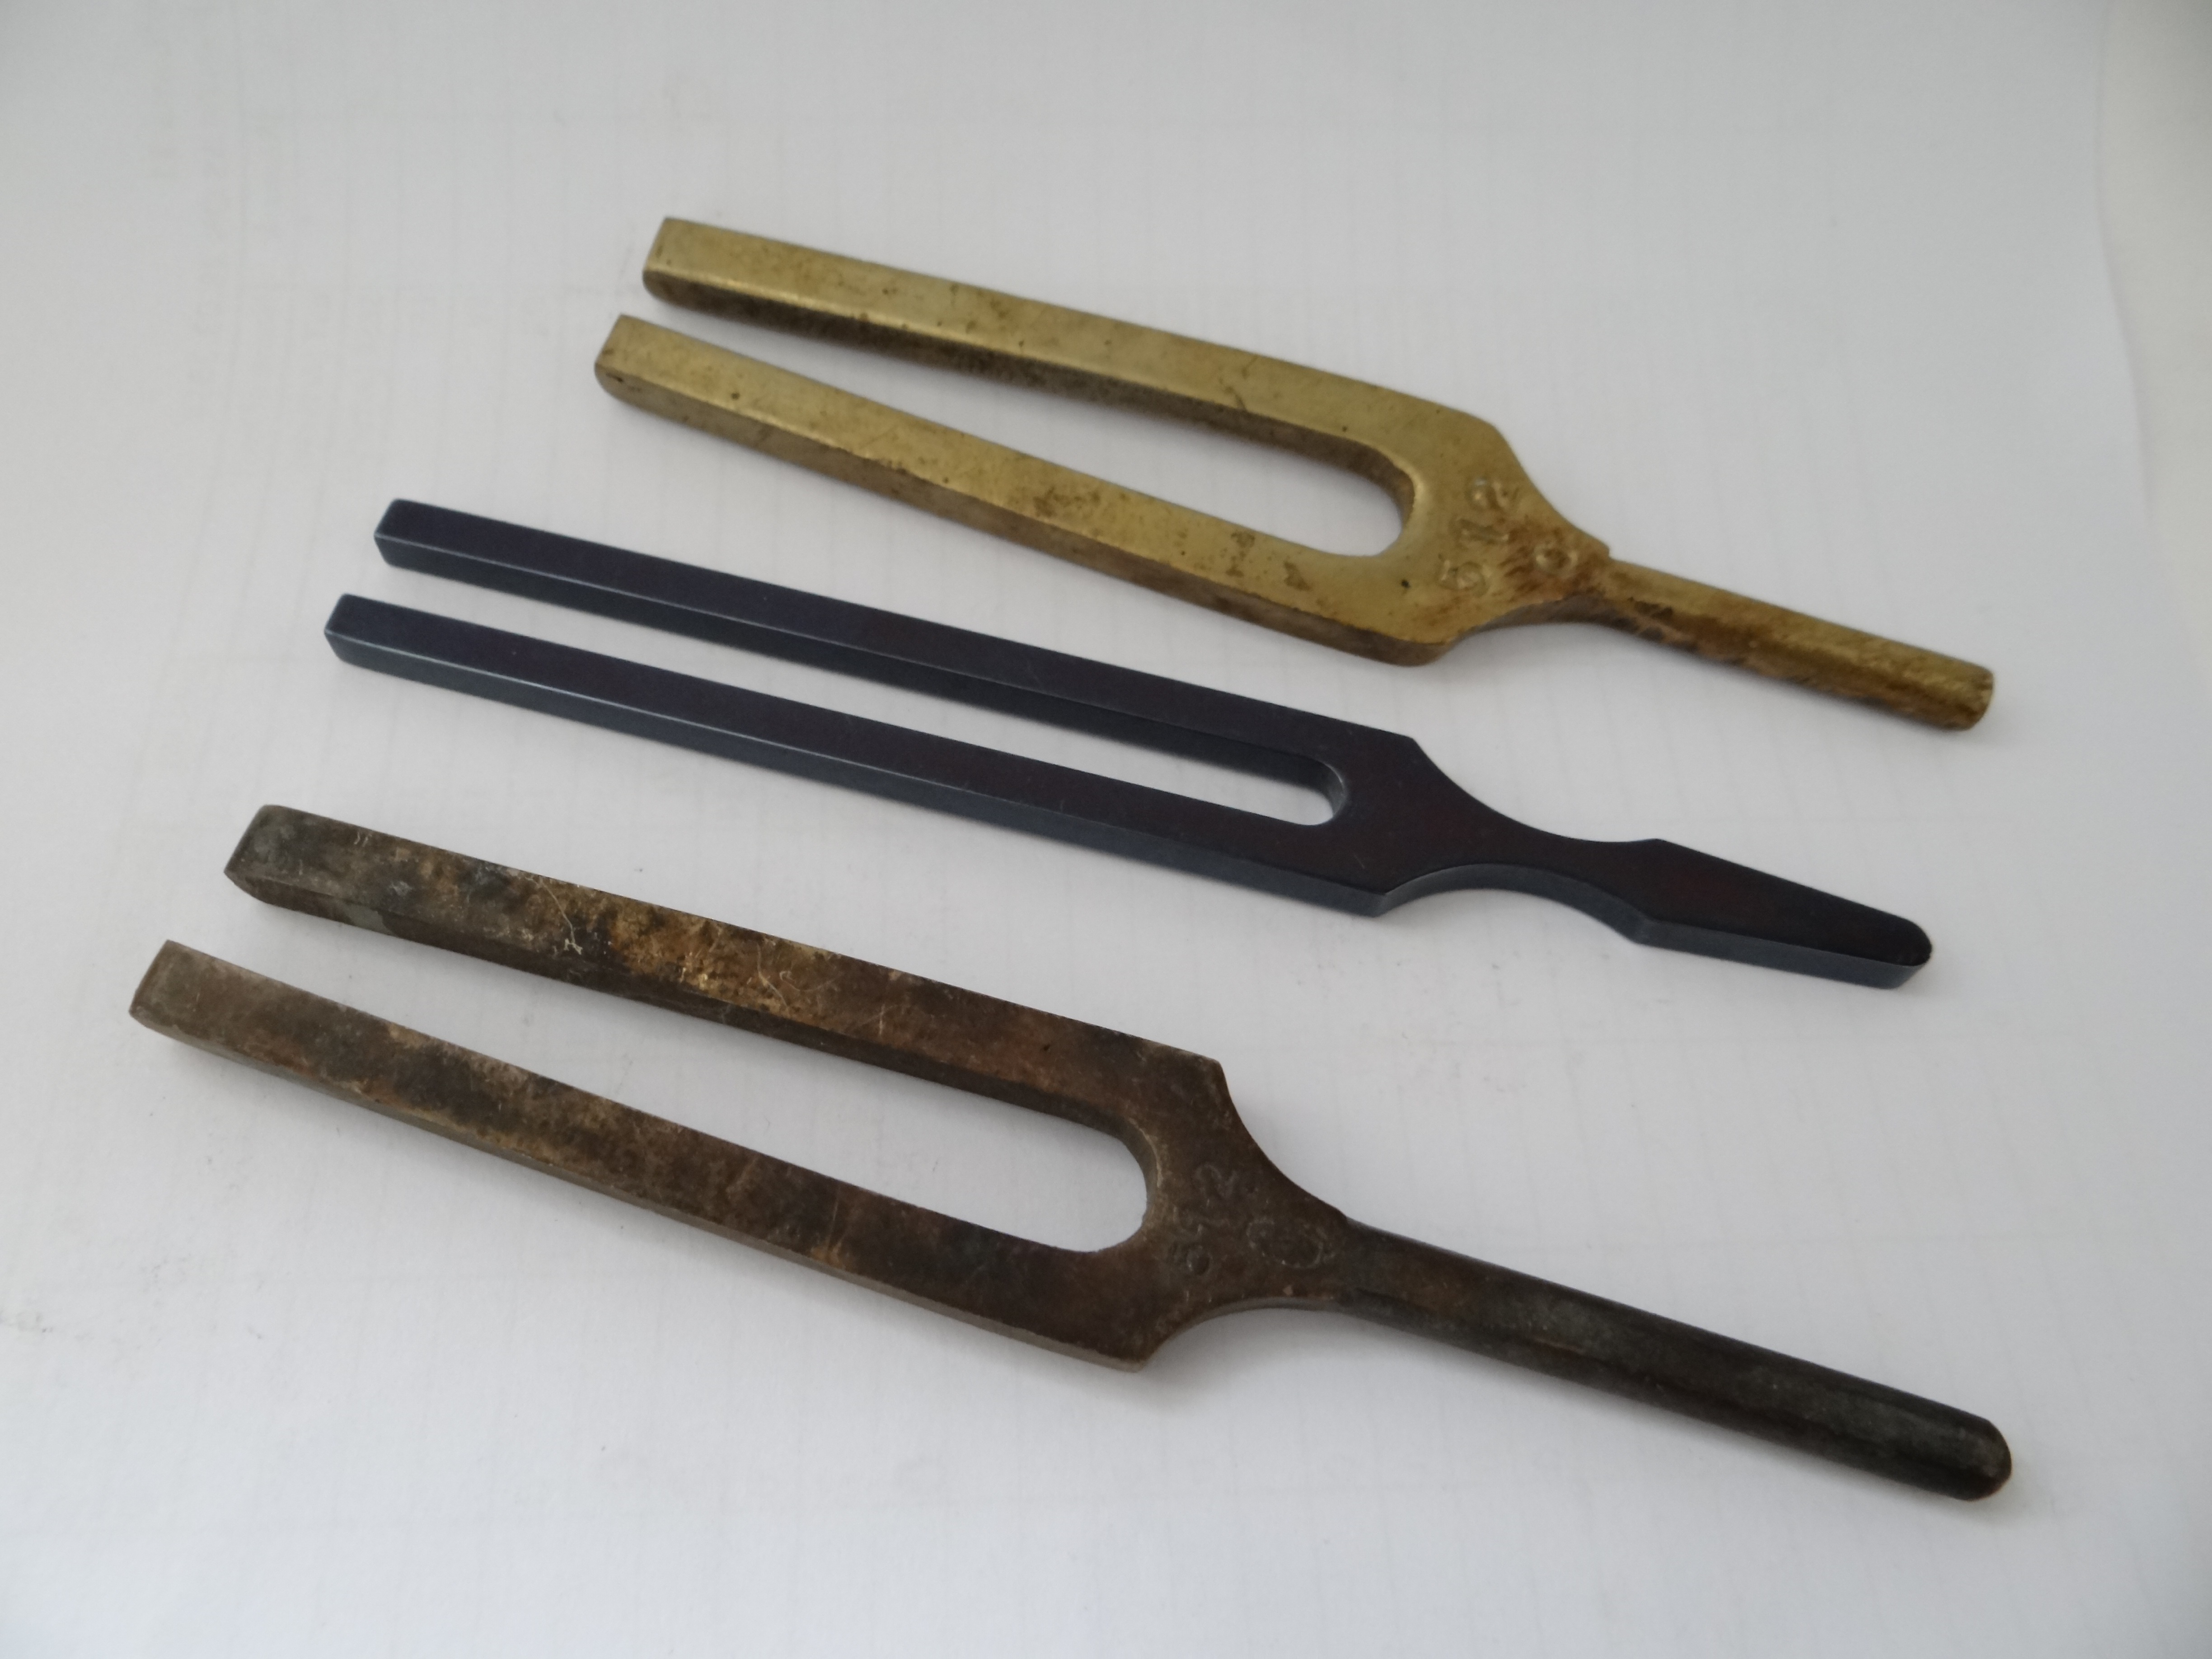
tool, instrument, metal, material, classical, sound, hardware, physics, frequency, vibrate, tuning fork